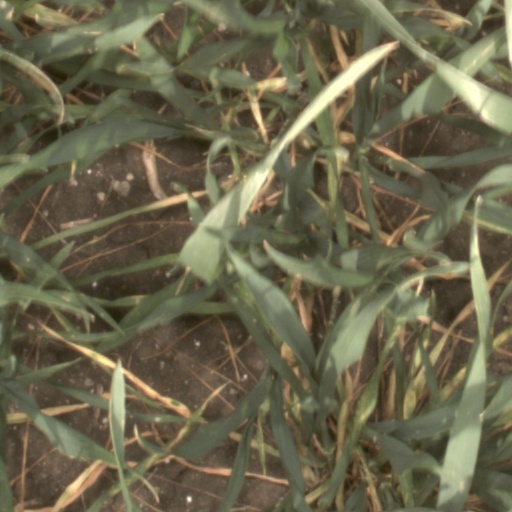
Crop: wheat